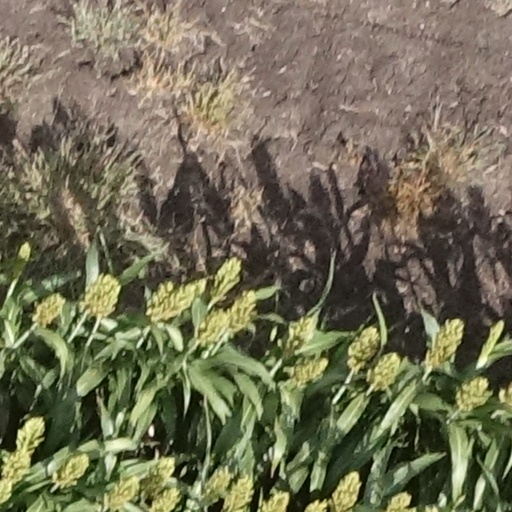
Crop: sorghum